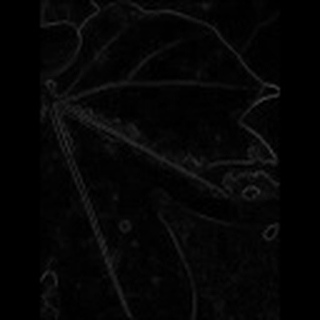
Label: cotton_bacterial_blight